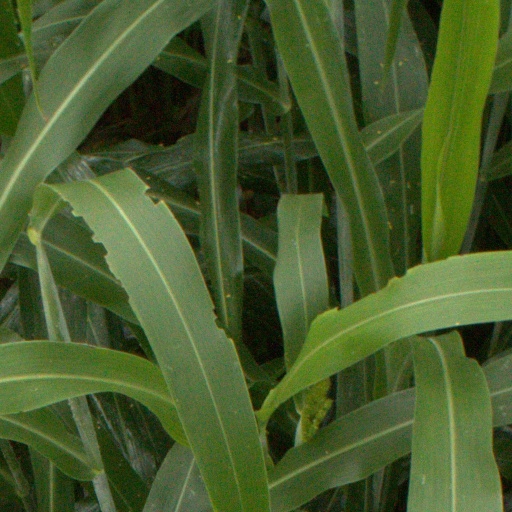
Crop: sorghum